Benefit of the Doubt (1967 film)

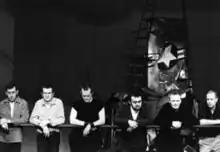
Screenshot

Benefit of the Doubt (also known as US) is a 1967 documentary by Peter Whitehead. It covers Peter Brook's anti-Vietnam protest play "US", with the Royal Shakespeare Company. It was filmed at London's Aldwych Theatre and features Peter Brook, Michael Kustow, Michael Williams and Glenda Jackson.